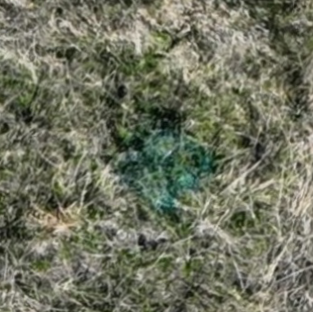
Month: october
Dye color: blue
Dye concentration: high